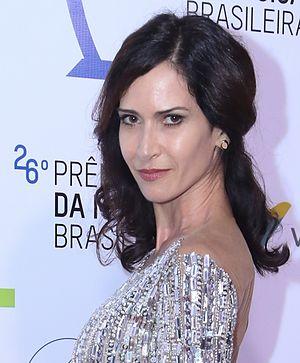
Ingra de Souza Liberato, née le 21 septembre 1966 à Salvador, est une actrice brésilienne.